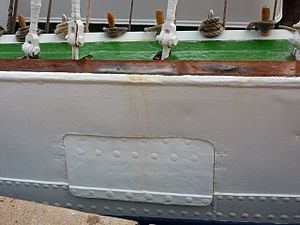
Spygat
Spygat
Spygat er betegnelsen for afløb fra f.eks skibsdæk. I tilfælde af overskylning fra en bølge eller brodsø, vil vandet blive ledt tilbage til havet gennem spygattene, der placeres med jævne mellemrum langs dækskanten. Dette er især nødvendigt i skibe med fast ræling.